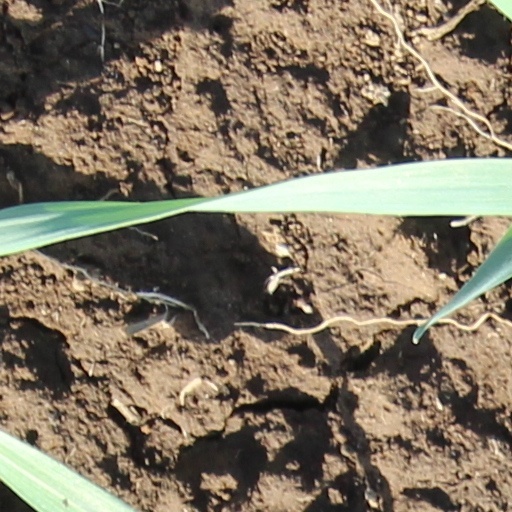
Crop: wheat